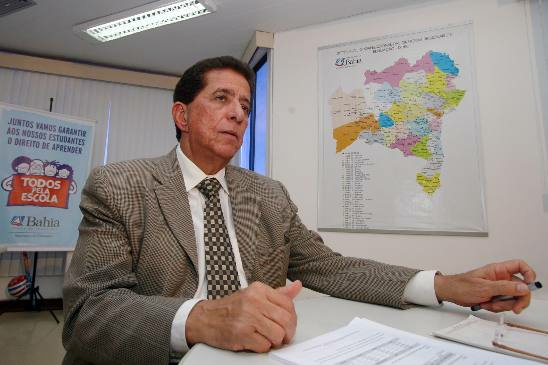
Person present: Yes